Mahatao

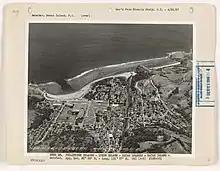
Aerial view of Mahatao, 1937

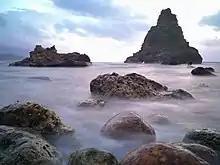
Diura fishing village

According to the Philippine Statistics Authority, the municipality has a land area of constituting of the total area of Batanes.